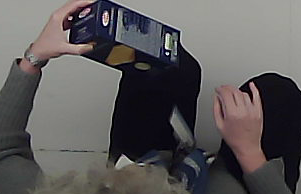
Product: barilla_lasagne